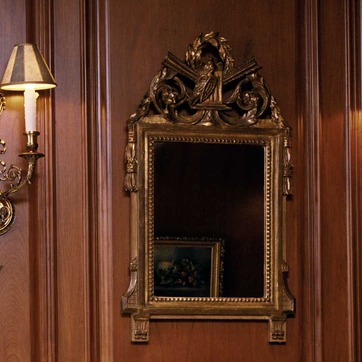
Material: mirror